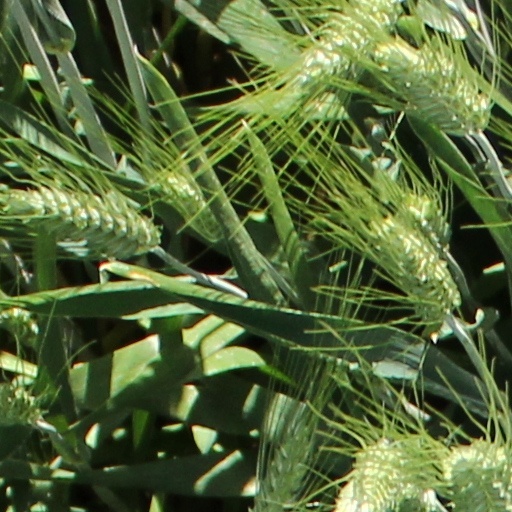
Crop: wheat